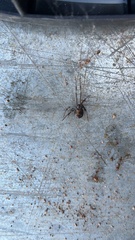
Species: Lactrodectus_hesperus